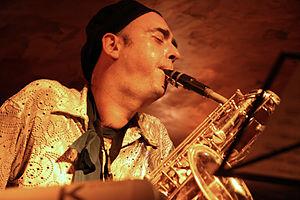
Christophe Monniot est un saxophoniste de jazz né à Caen. Il est titulaire d'un premier prix à l'unanimité en Jazz et musiques improvisées du Conservatoire national supérieur de musique de Paris. Il a obtenu le premier prix de soliste au Concours national de jazz de la Défense.